Earthship

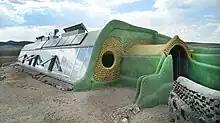
South and East view of an Earthship passive solar house

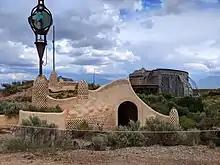
Earthship Architecture, Taos, New Mexico

An Earthship is a style of architecture developed in the late 20th century to early 21st century by architect Michael Reynolds. Earthships are designed to behave as passive solar earth shelters made of both natural and upcycled materials such as earth-packed tires. Earthships may feature a variety of amenities and aesthetics, and are designed to withstand the extreme temperatures of a desert, managing to stay close to 70 °F (21 °C) regardless of outside weather conditions. Earthship communities were originally built in the desert of northern New Mexico, near the Rio Grande, and the style has spread to small pockets of communities around the globe, in some cases in spite of legal opposition to its construction and adoption.